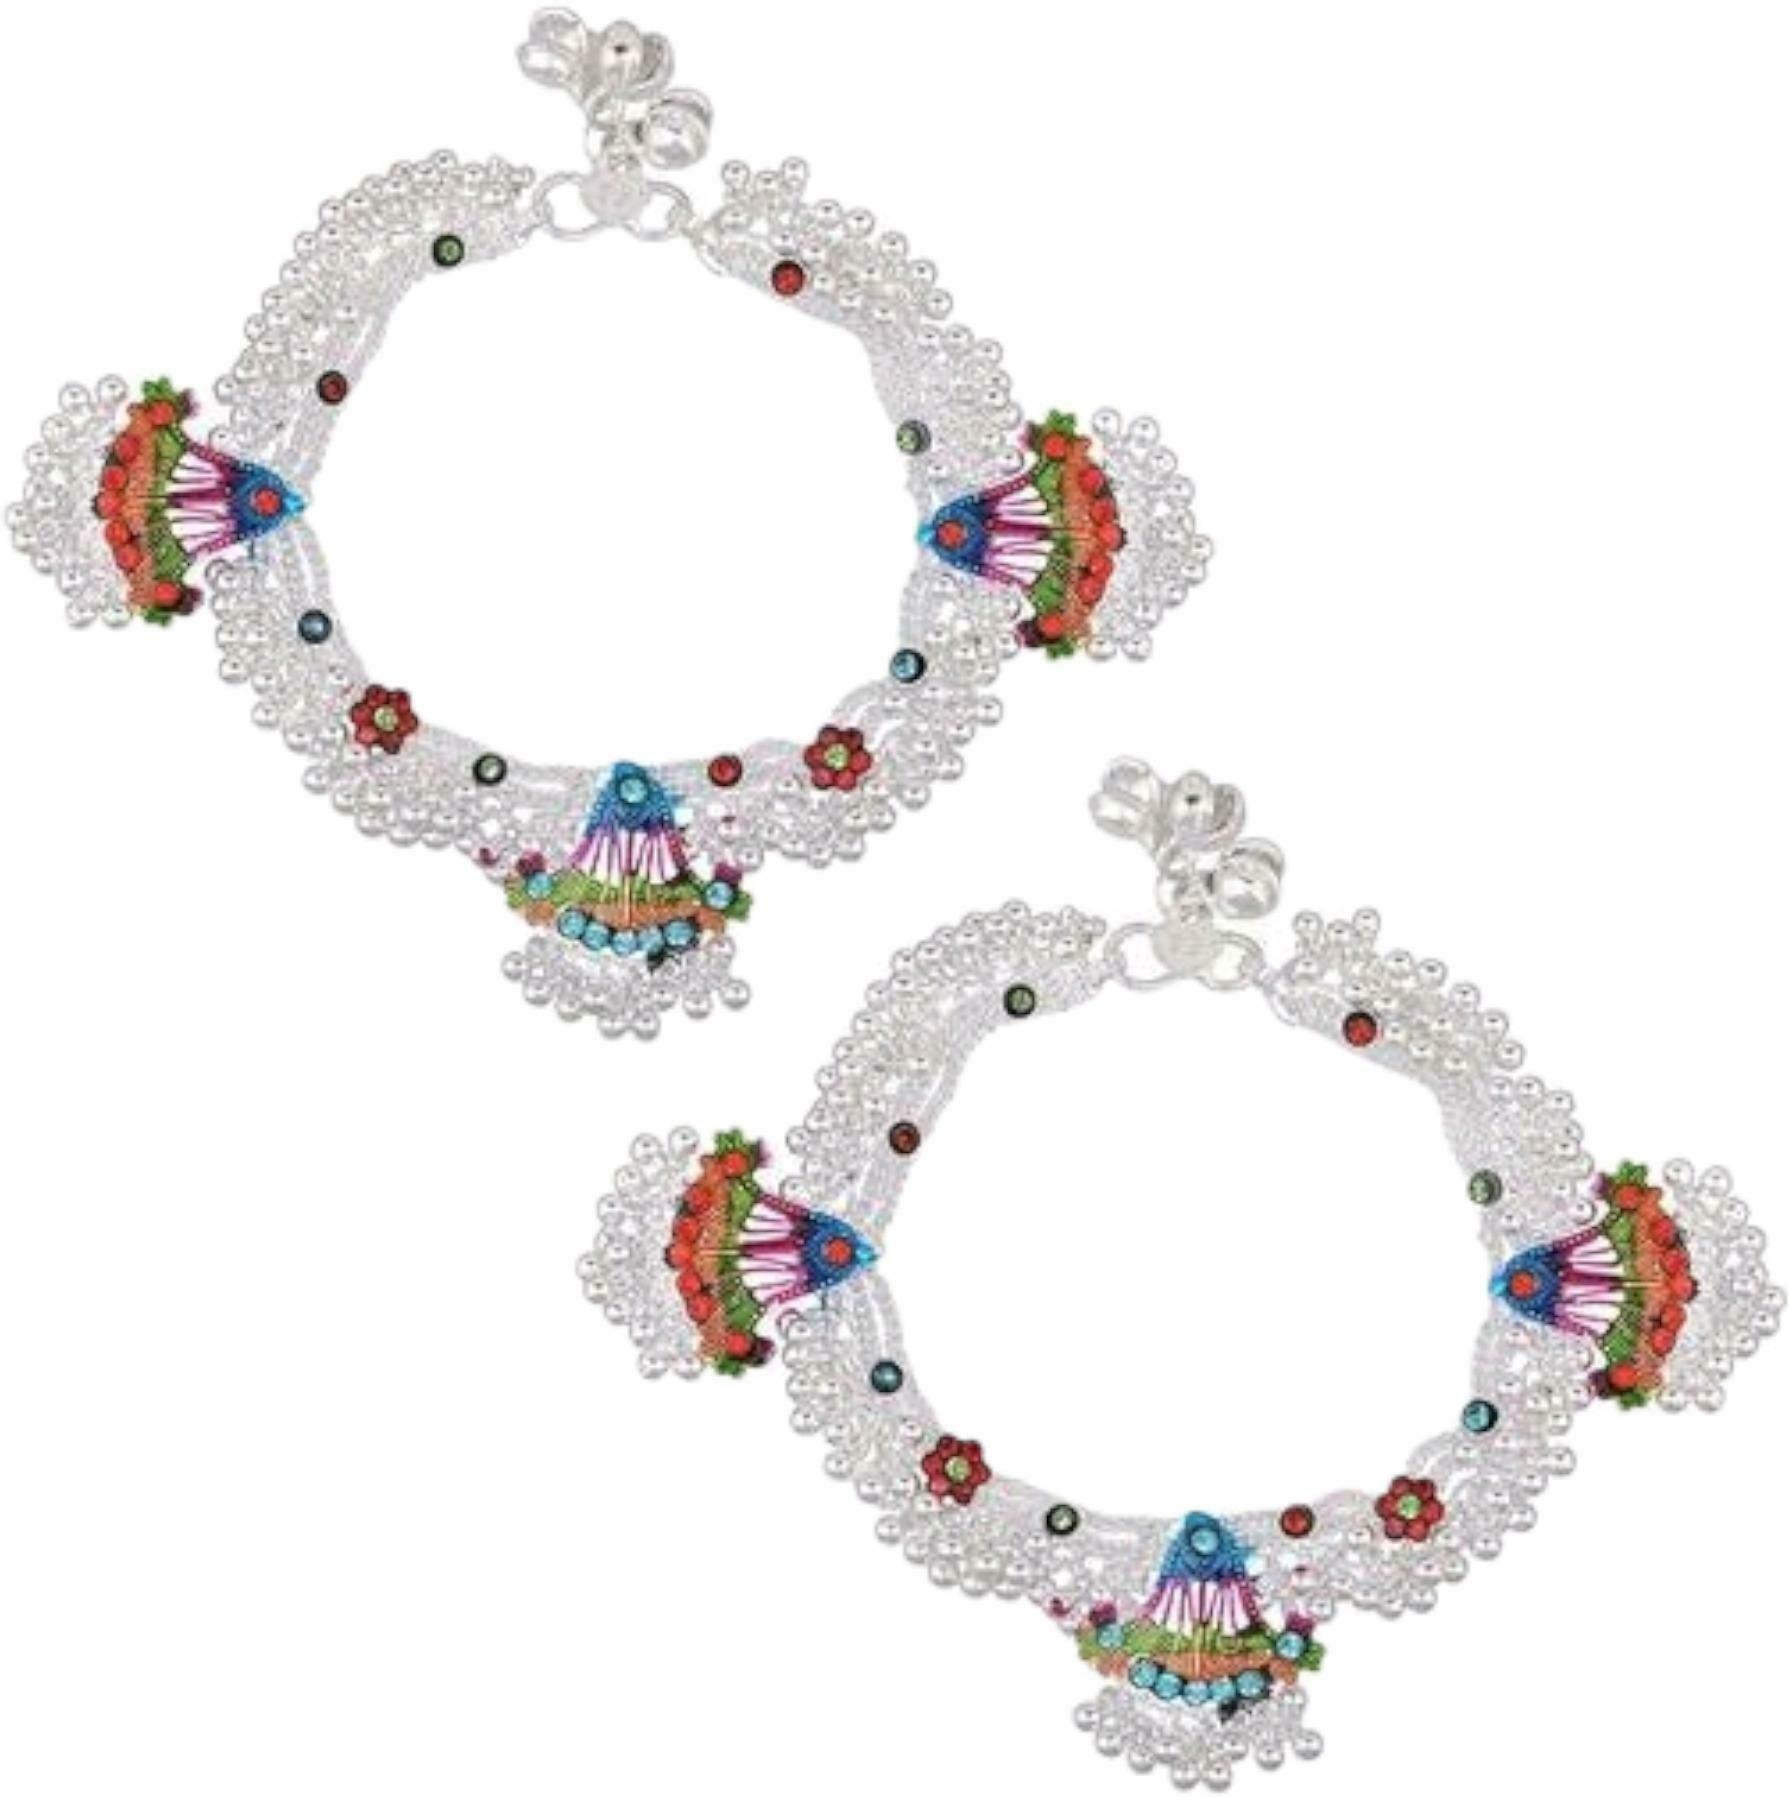
BR Ornaments A249 Alloy Anklet (Pack of 2)
Type: Anklet
Brand: BR Ornaments
Price: Rs. 369
 This silver anklet looks good with all indian outfitsor traditional outfits suitable girls and women of all ages. grab this pair of anklets, you will feel stylish ankle and shining silver anklet will make beautiful, you must buy the sns traders anklets you will never go wrong with the latest design, fancy anklets in silver jewellery.